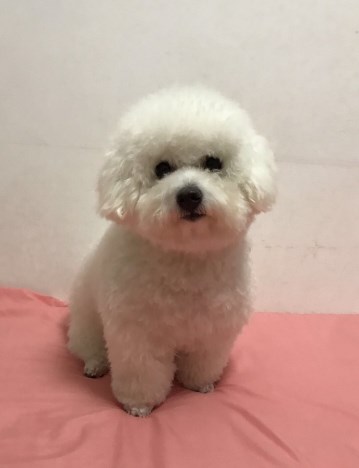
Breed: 3083-n000117-Bichon_Frise